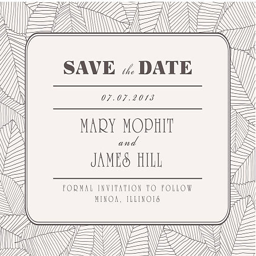
save the date wedding invitation template with line leaves vector art illustration